Franz von Gaudy

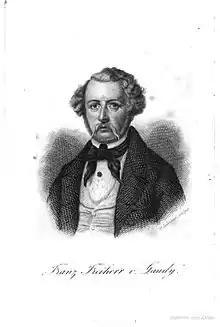
Franz von gaudy

Franz Bernhard Heinrich Wilhelm Freiherr von Gaudy (19 April 1800 Frankfurt (Oder) – 5 February 1840 Berlin) was a German poet and novelist.